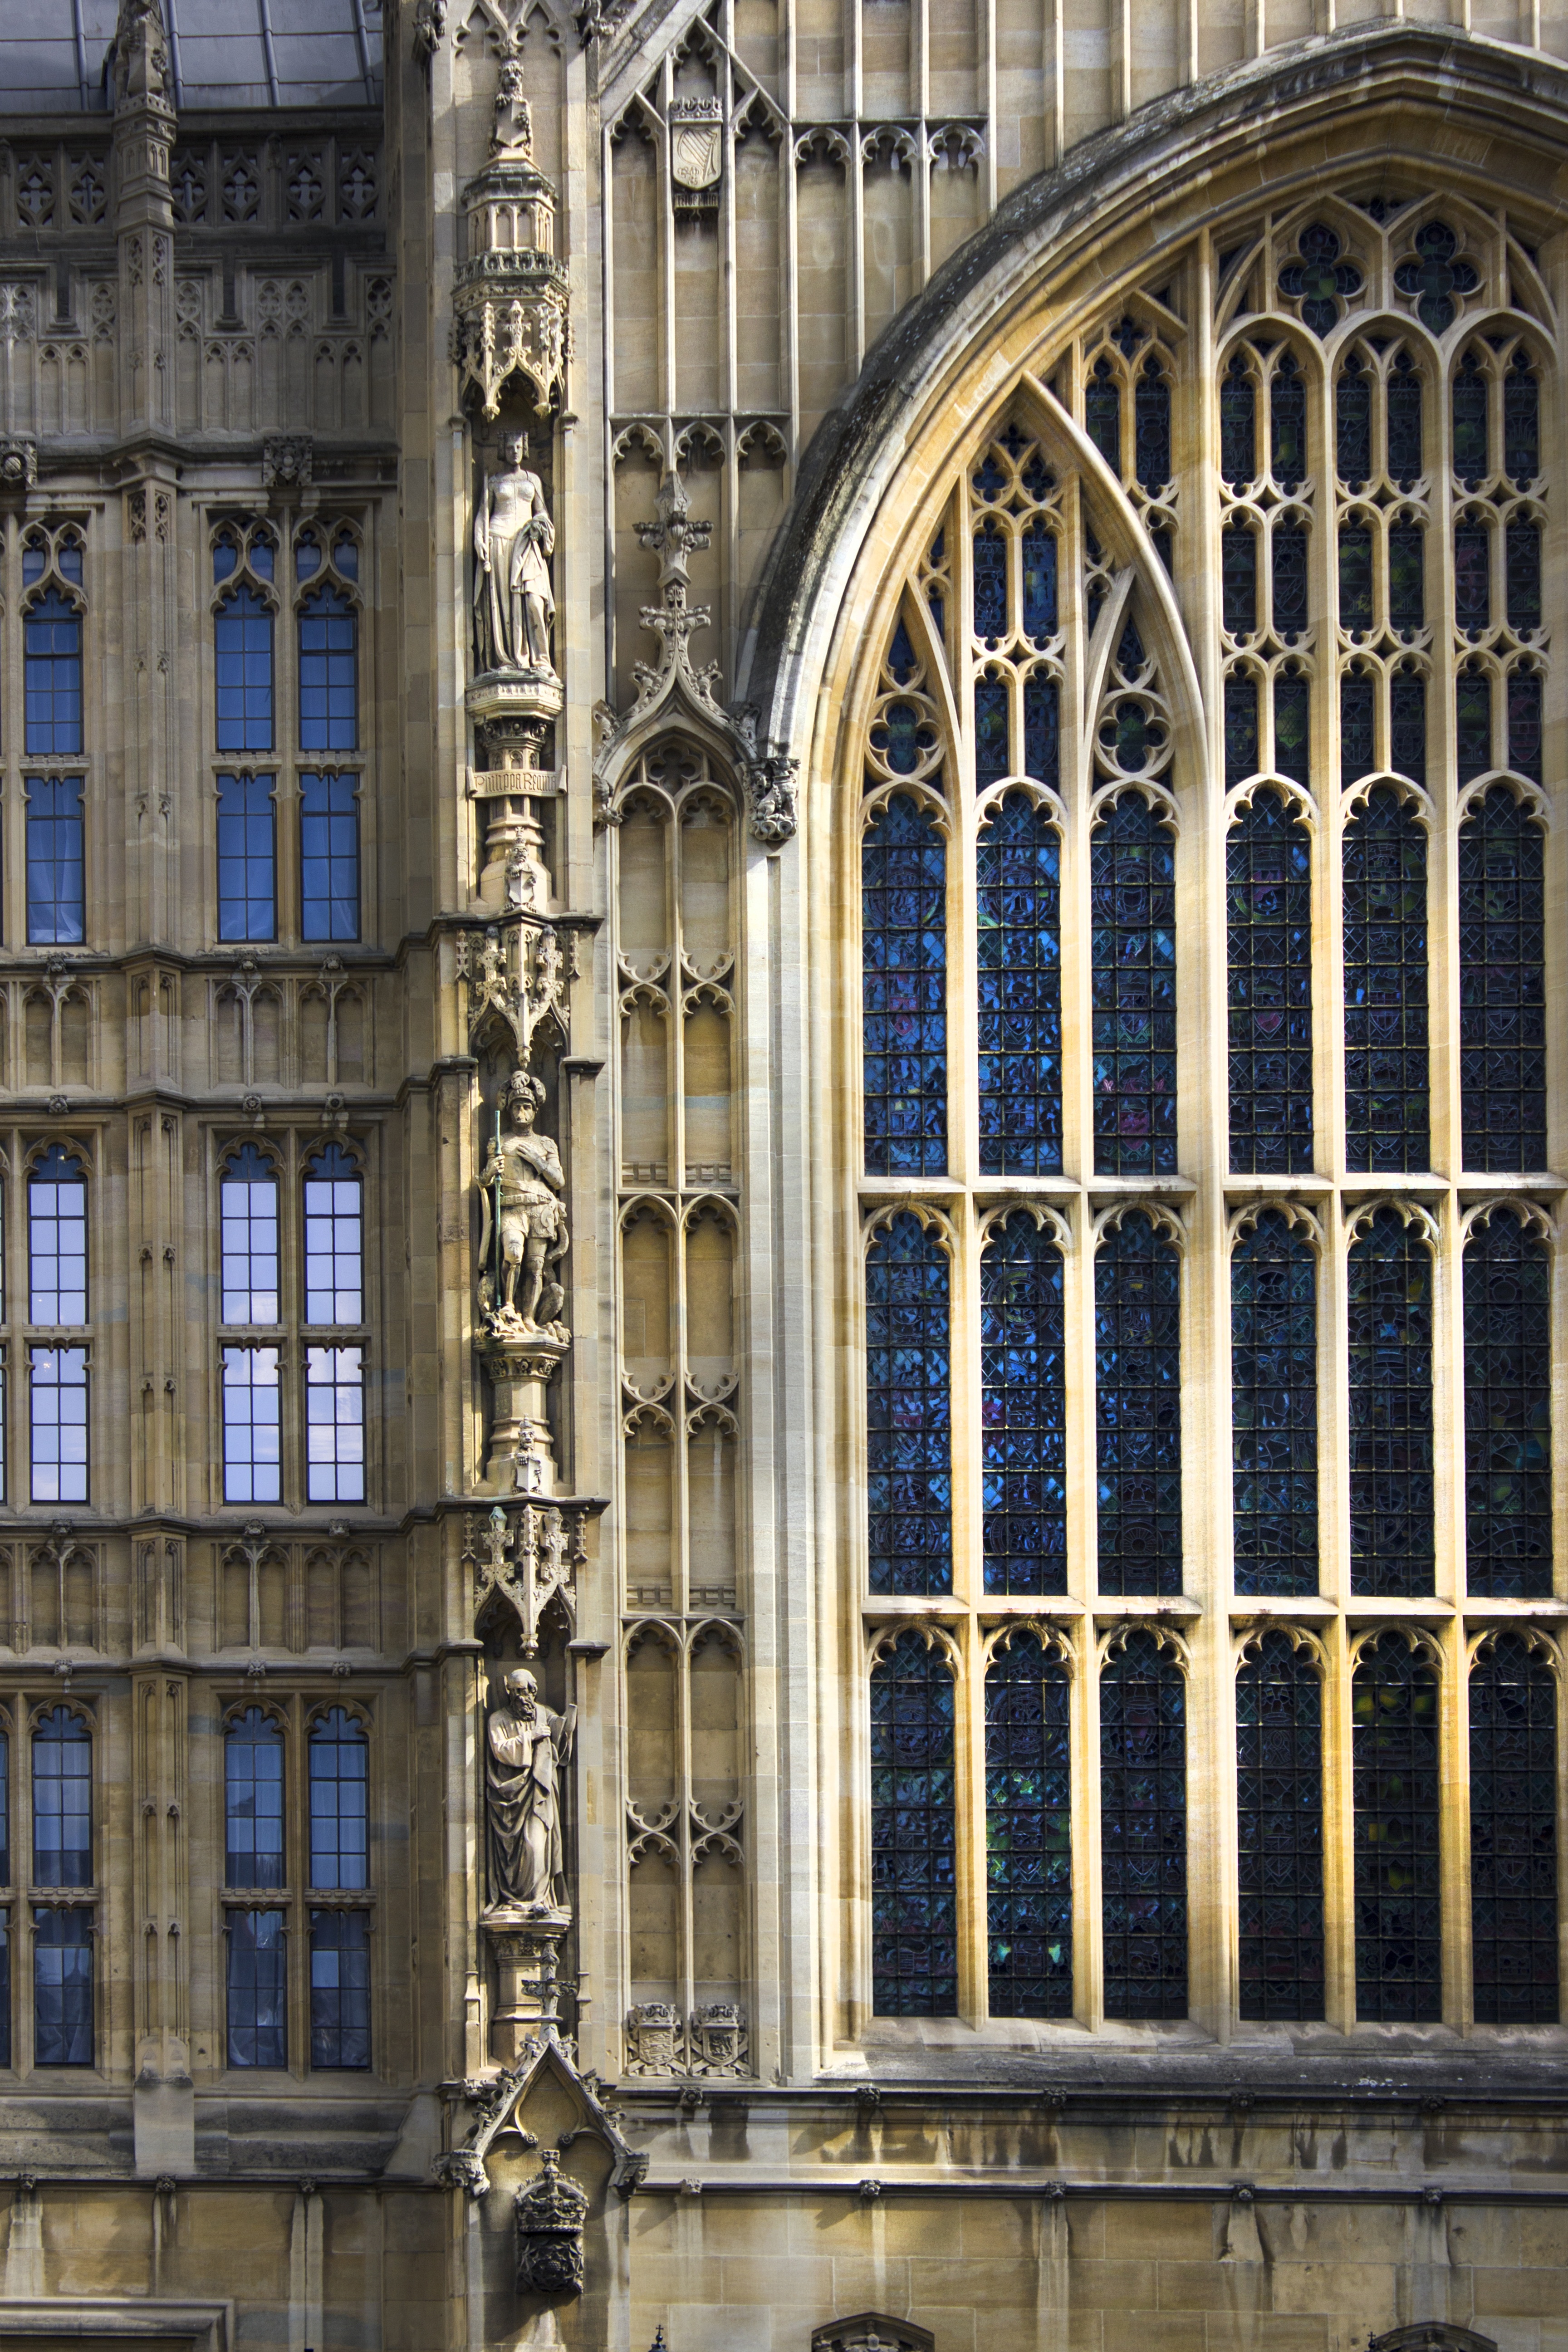
architecture, window, building, palace, city, monument, downtown, landmark, facade, london, symmetry, center, detail, urban area